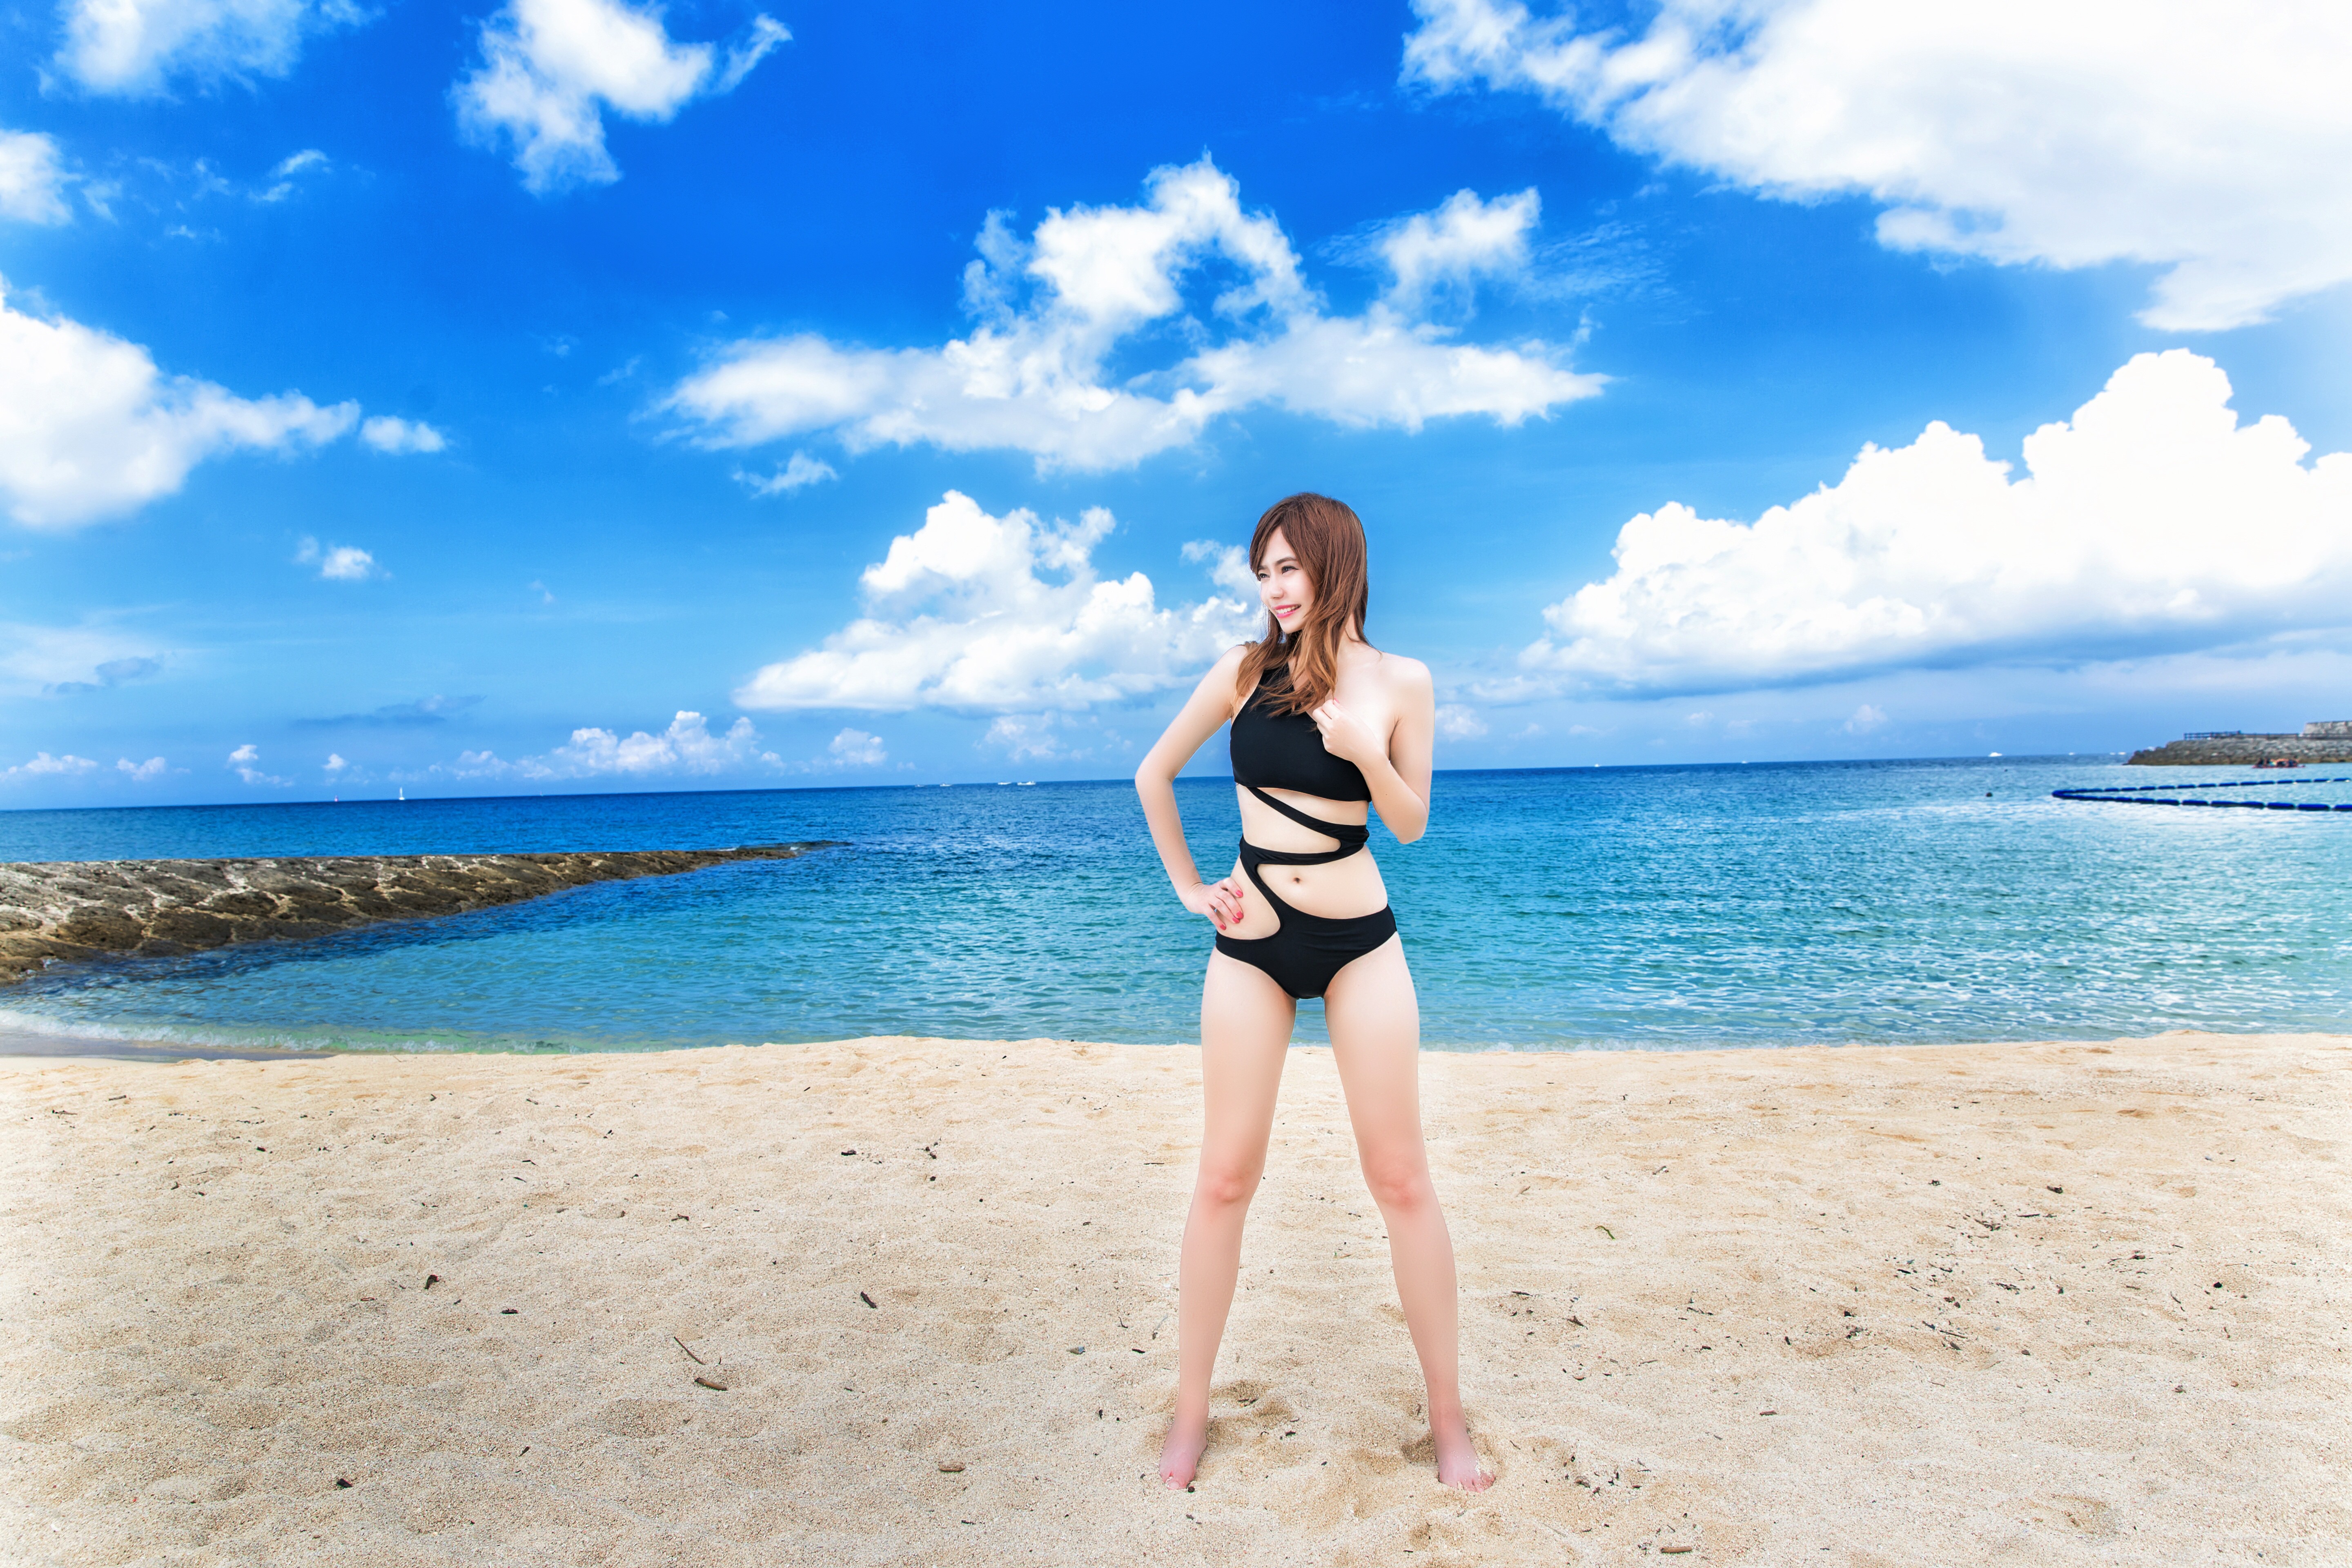
female, lady, model, person, photography, wallpaper, clothing, coastal and oceanic landforms, fun, cloud, photograph, swimwear, summer, leisure, shore, brassiere, coast, waist, beach, ocean, aqua, People in nature, vacation, undergarment, beauty, swimsuit bottom, swimsuit top, thigh, lingerie, azure, bikini, holiday, sea, abdomen, barefoot, stomach, flash photography, caribbean, sand, tropics, foot, underpants, briefs, trunk, lingerie top, long hair, toe, island, photo shoot, bay, shoal, swim brief, cay, fashion model